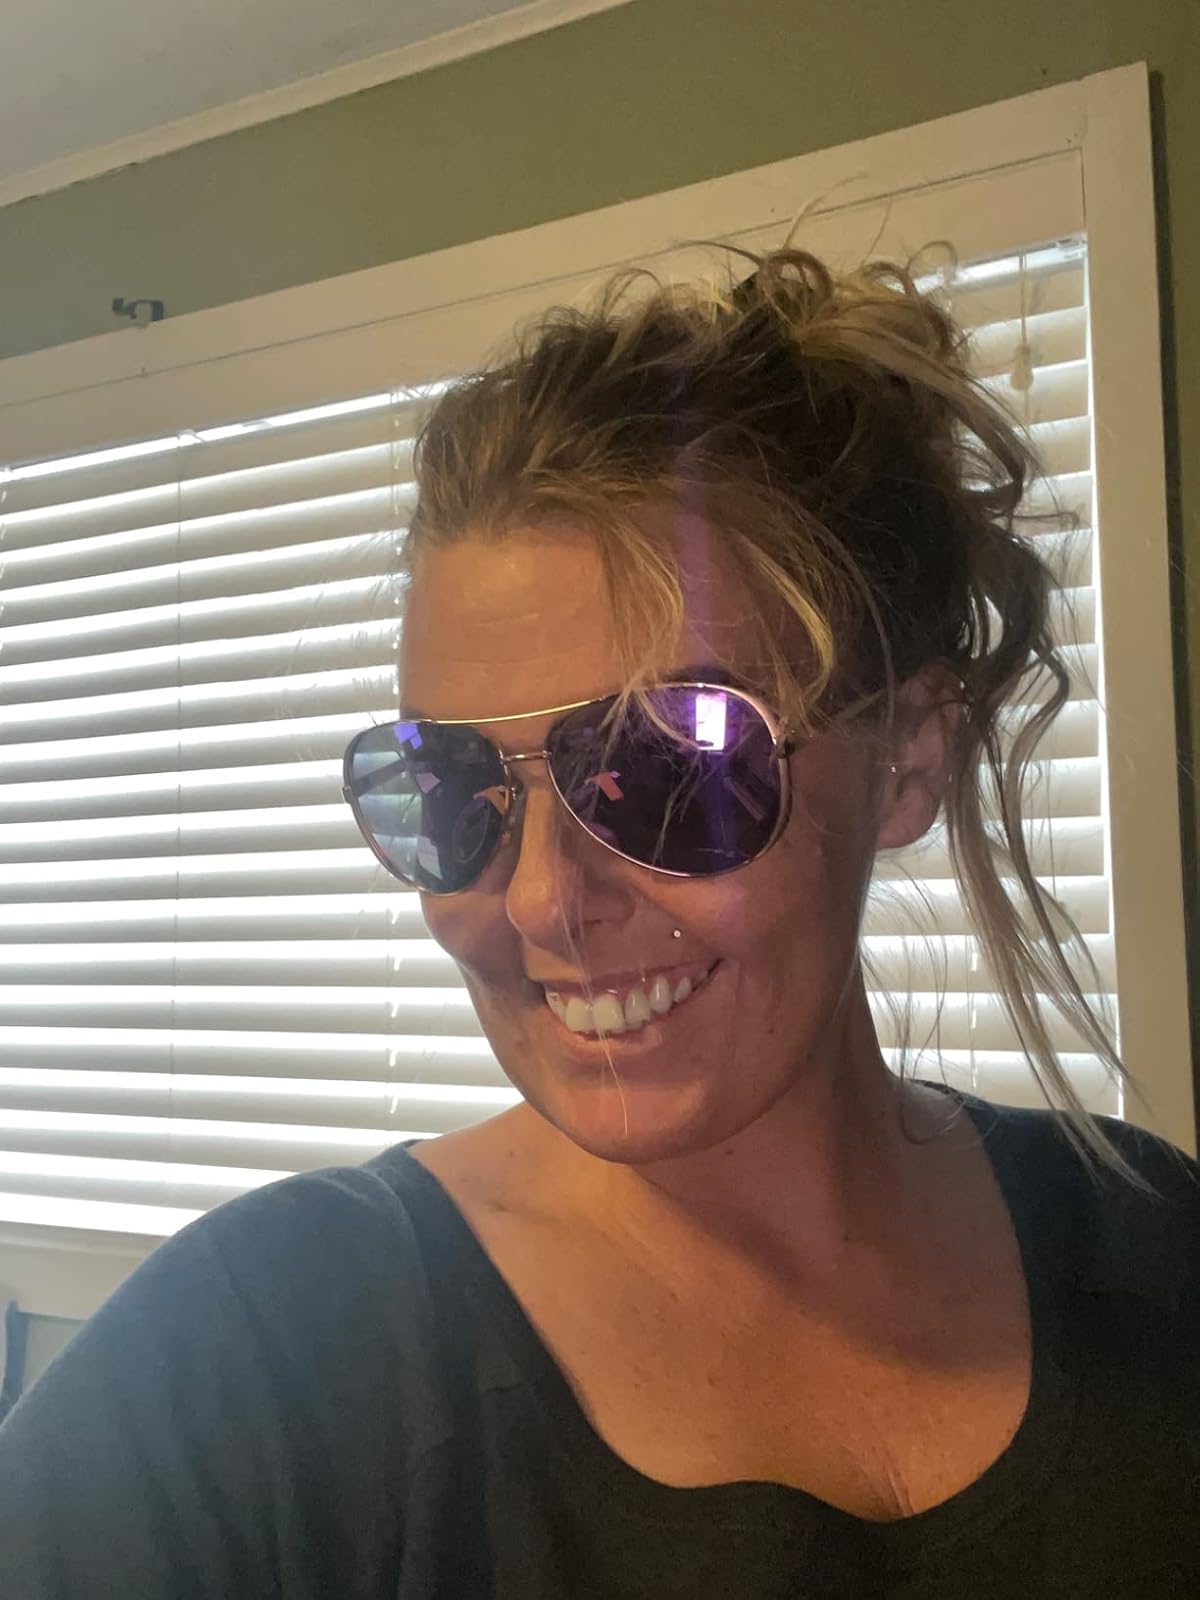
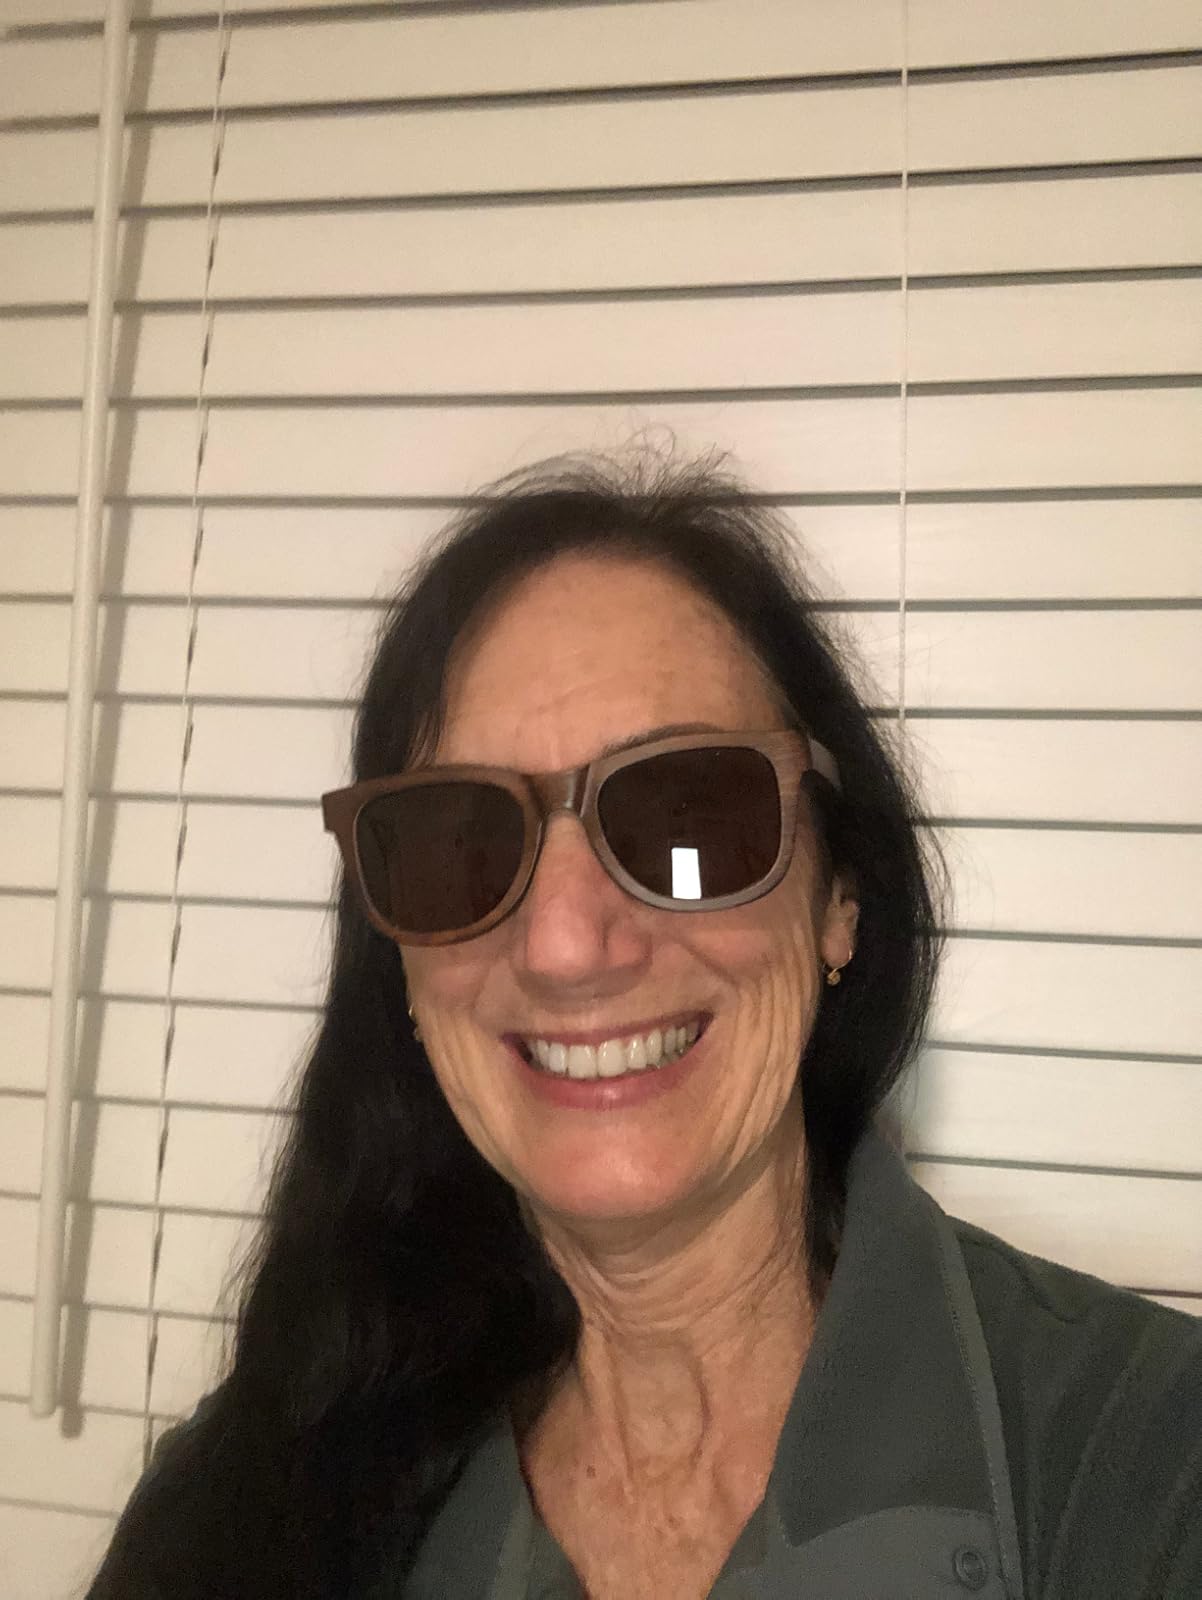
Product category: accessories_sunglasses
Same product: no